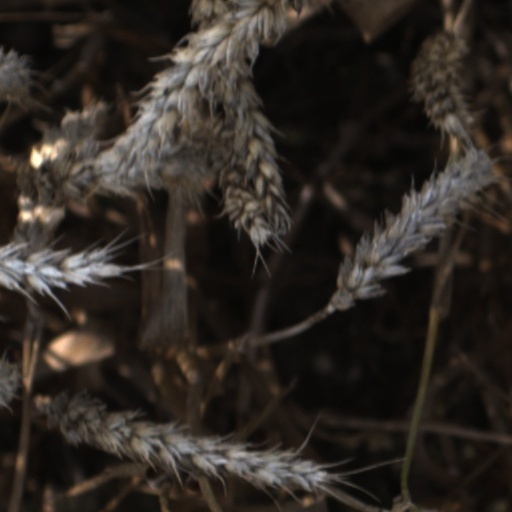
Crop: wheat